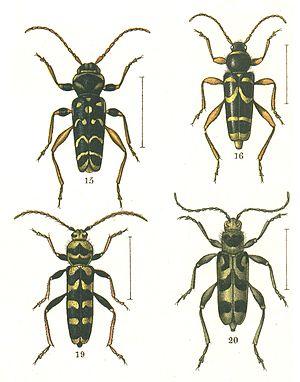
Les Clytini forment une tribu d'insectes coléoptères cérambycidés répandus dans le monde entier.